Silvestras Žukauskas

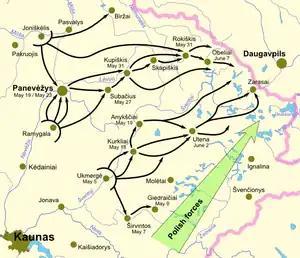
Lithuanian offensive in May–June 1919. Dates indicate when the town was taken by Lithuanian forces. The pink line marks the border of Lithuania since 1990.

After leaving the Russian Imperial Army, Žukauskas temporarily lived in Kyiv. In December 1918, he arrived in Vilnius and was immediately appointed as Minister of Defence in the newly formed government of Prime Minister Augustinas Voldemaras. However, Žukauskas did not assume the position because he became seriously ill with typhus and later with pneumonia. He was officially dismissed from the ministry on 24 December 1918 and departed to Warsaw to seek treatment. After recovering, he returned to Lithuania and became Chief of the General Staff on 26 April 1919. At the time, the newly formed Lithuanian Army was facing the invading Bolshevik forces that captured roughly of the Lithuanian territory. Up to that point, the Lithuanian Army only engaged in small-scale defensive actions.